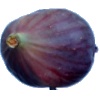
Label: Fig 1